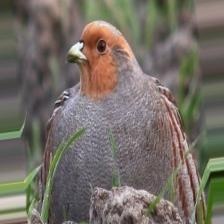
Species: GRAY PARTRIDGE
Scientific name: PERDIX PERDIX
ImageNet parent category: partridge